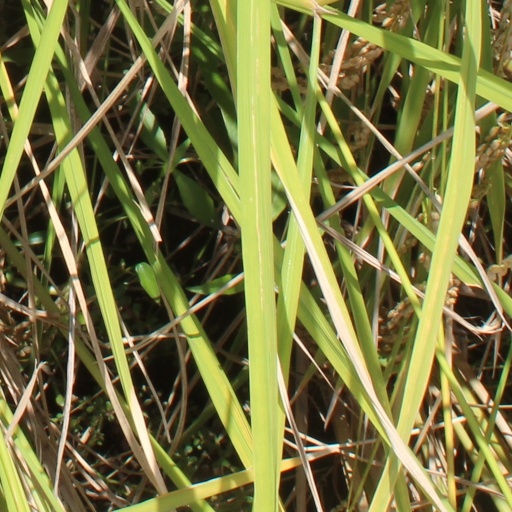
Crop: rice